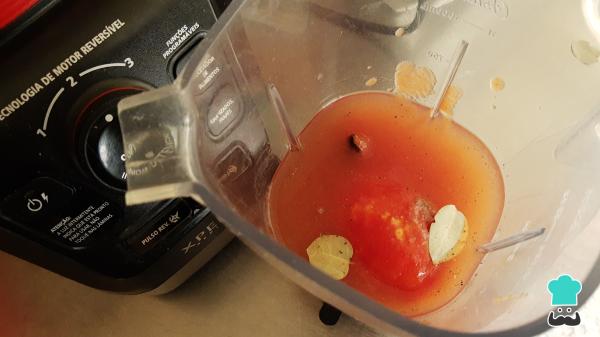
En la licuadora coloca el tomate, el diente de ajo, el chile de árbol, la sal, la pimienta al gusto, la pizca de comino, las 2 hojitas de laurel, el puré de tomate y una taza de agua, licúa todo durante 3 minutos.